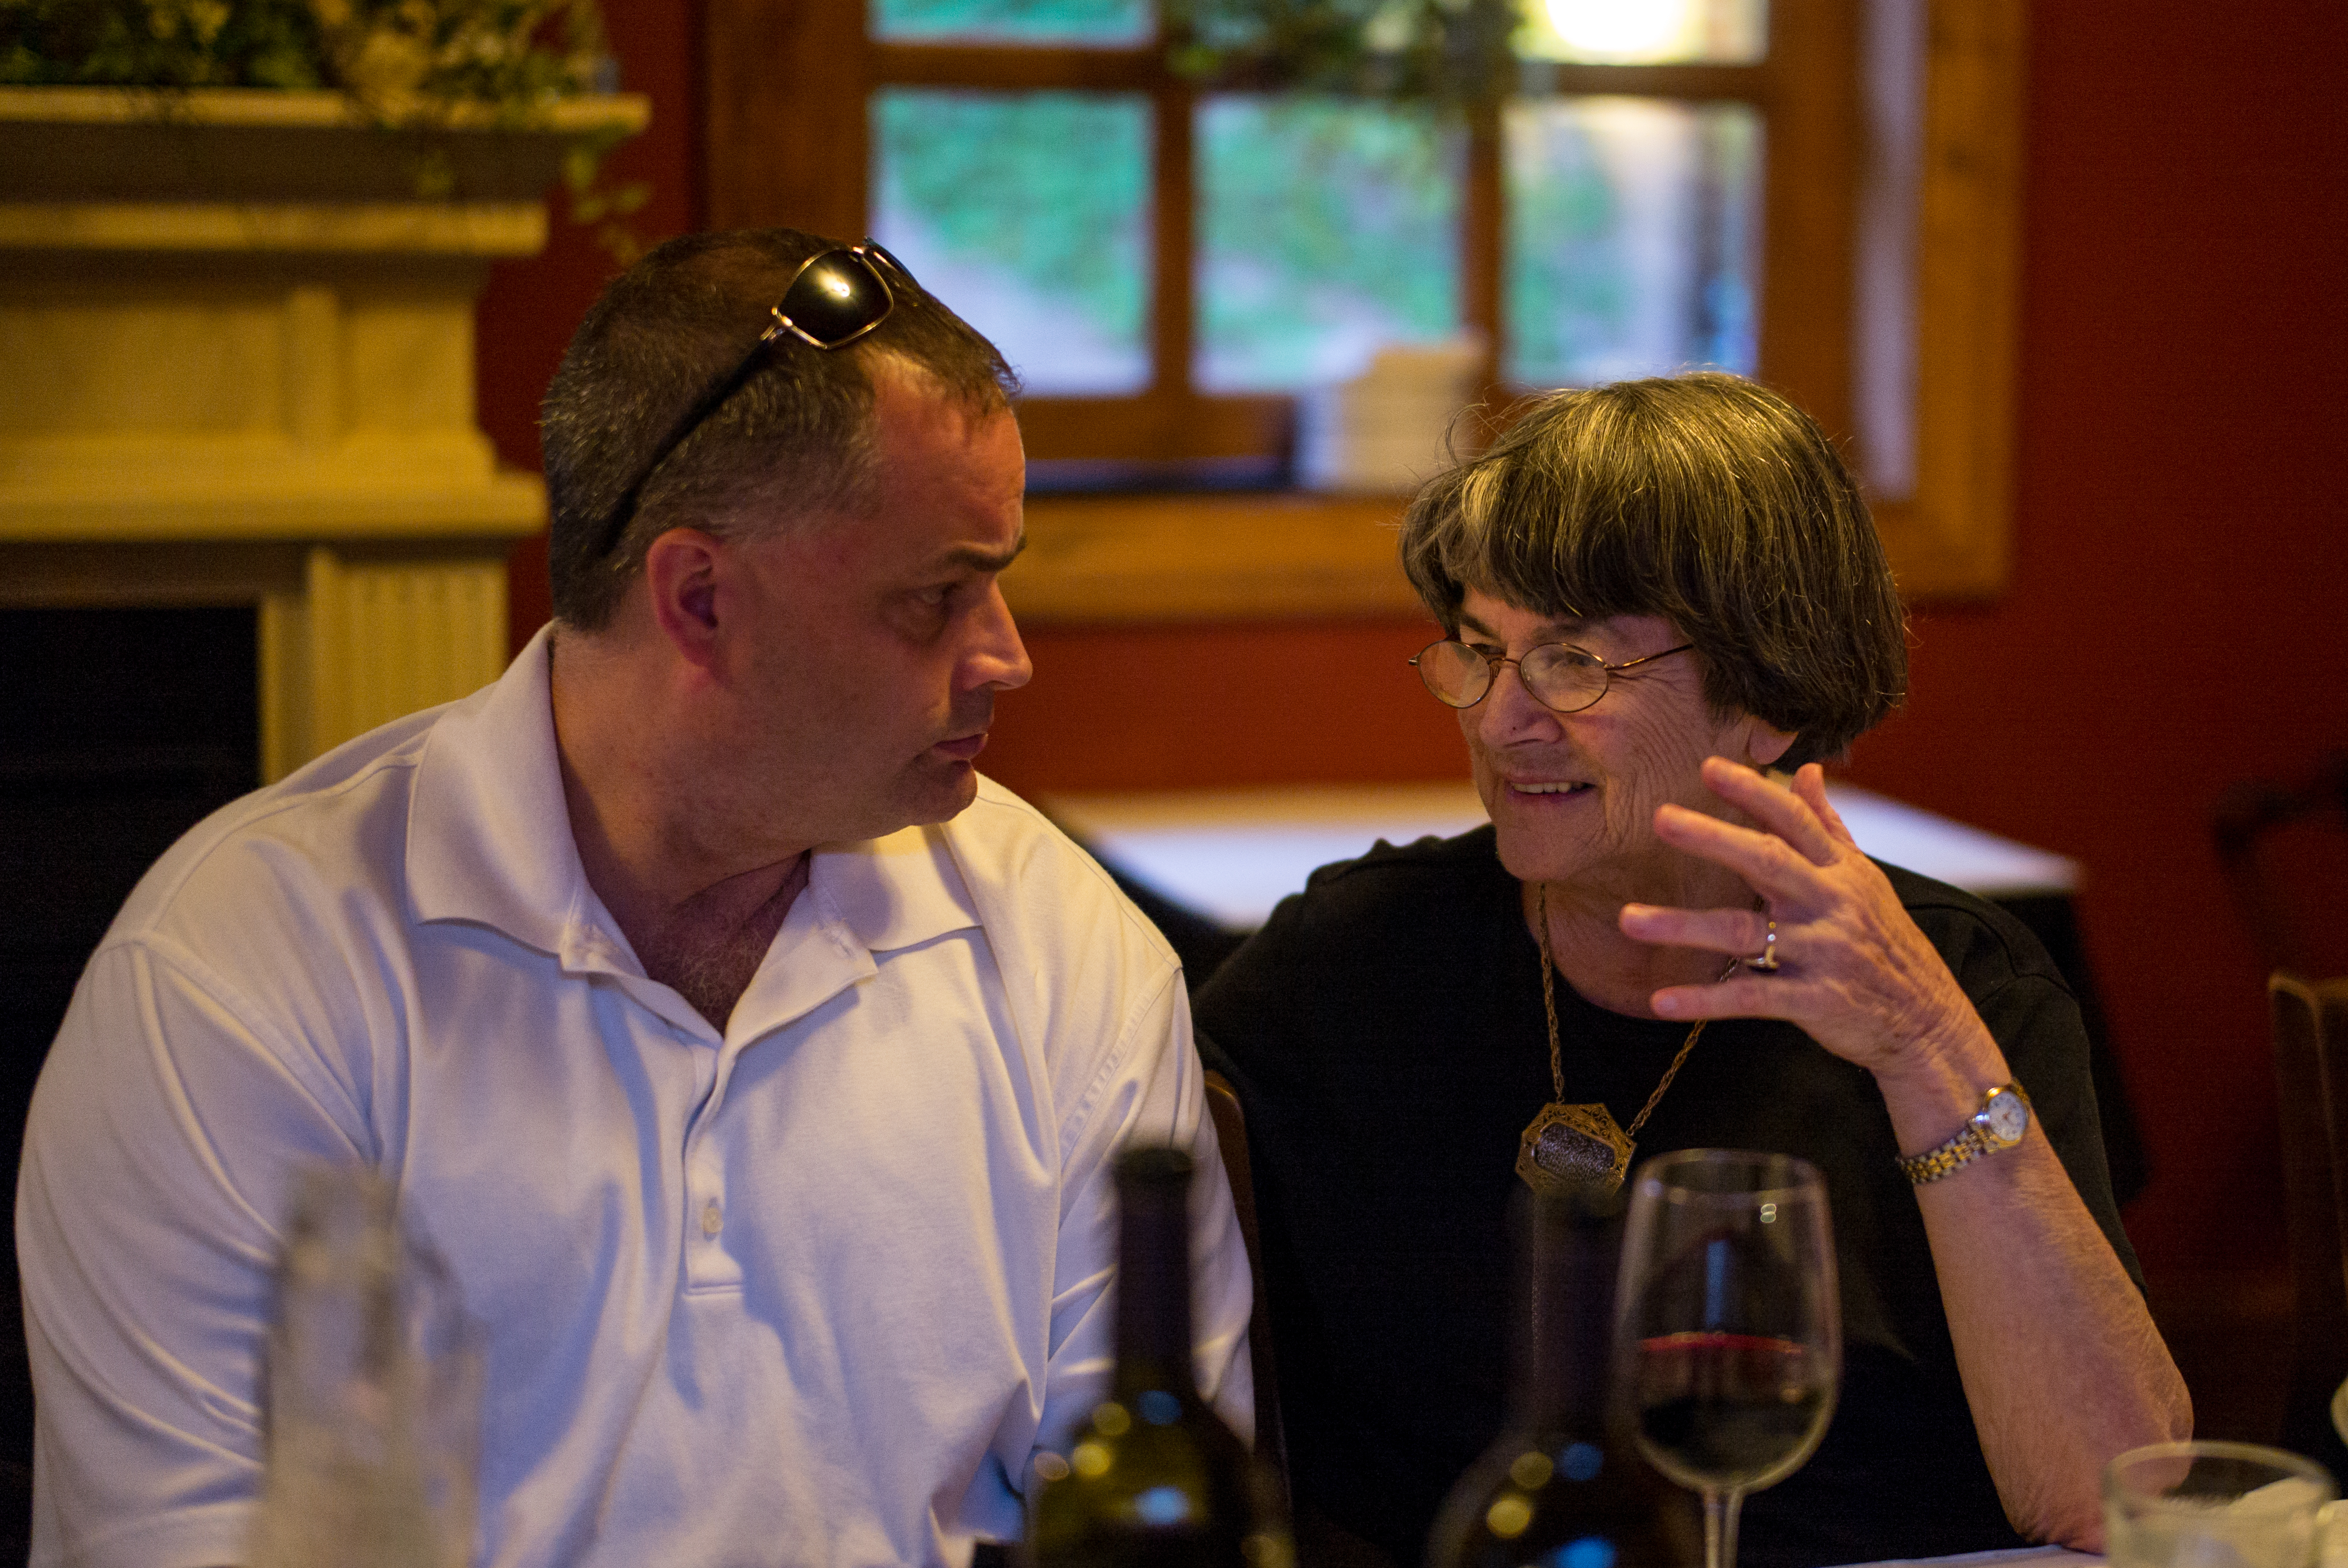
people, meal, academic conference